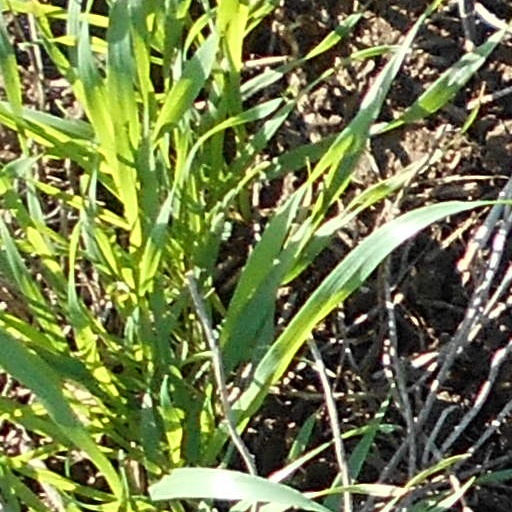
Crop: wheat